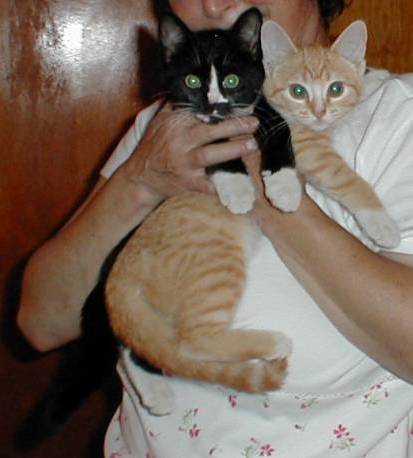
Label: cat